Orson Scott Card

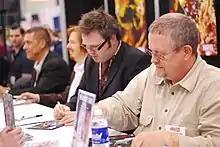
Card (right) signing autographs at New York Comic Con in 2008

Orson Scott Card was born on August 24, 1951, in Richland, Washington. He is the son of Peggy Jane (née Park) and Willard Richards Card, and is the third of six children and the older brother of composer and arranger Arlen Card. Card's family has Mormon pioneer heritage. His ancestors include Brigham Young, Charles Ora Card, Zina P. Young Card, Zina Young Card Brown, and Hugh B. Brown.